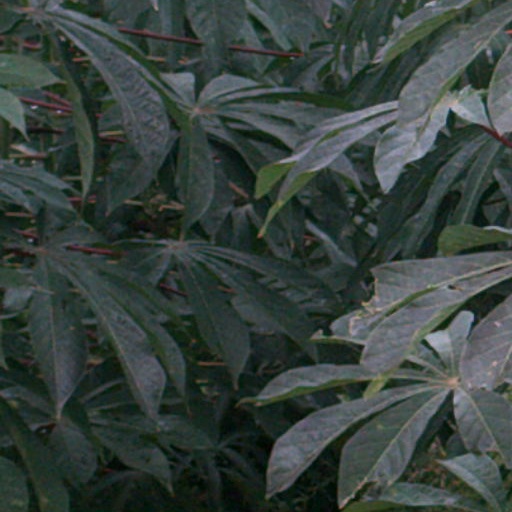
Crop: cassava